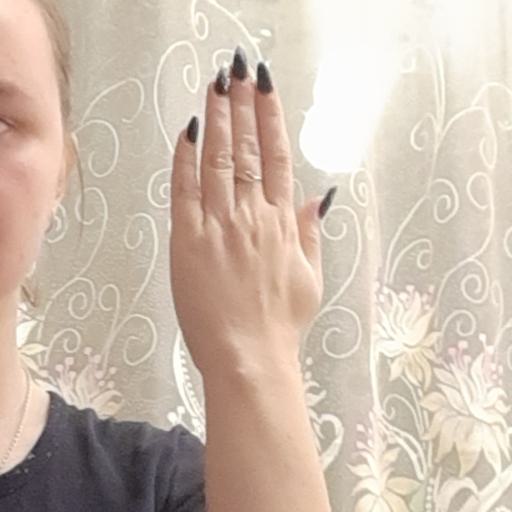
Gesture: stop_inverted